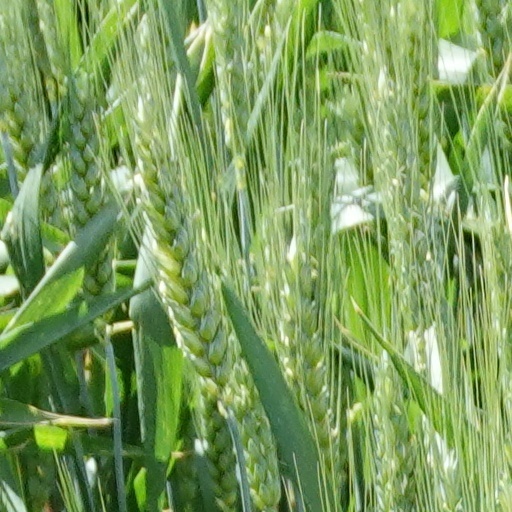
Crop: wheat